Trotskyism

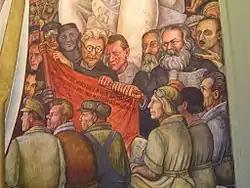
A Diego Rivera mural ("Man, Controller of the Universe") depicts Trotsky with Marx and Engels as a true champion of the workers' struggle

In Argentina, the Workers' Revolutionary Party (Partido Revolucionario de los Trabajadores, PRT) lay in the merger of two leftist organizations in 1965, the Revolutionary and Popular Amerindian Front (FRIP) and Worker's Word . In 1968, the PRT adhered to the Fourth International, based in Paris. That same year, a related organisation was founded in Argentina, the ERP (People's Revolutionary Army), which became South America's most powerful rural guerrilla movement during the 1970s. The PRT left the Fourth International in 1973. During the Dirty War, the Argentine military regime suppressed both the PRT and the ERP. ERP commander Roberto Santucho was killed in July 1976. Owing to the ruthless repression, PRT showed no signs of activity after 1977. During the 1980s in Argentina, the Trotskyist party founded in 1982 by Nahuel Moreno, MAS (Movement for Socialism), claimed to be the "largest Trotskyist party" in the world before it broke into many different fragments in the late 1980s, including the present-day Workers' Socialist Movement (MST), Socialist Workers' Party (PTS), Socialist Left (IS), Self-determination and Freedom (AyL, which is not outspoken Trotskyist). In 1989, an electoral front with the Communist Party and MRS called ("United Left") retrieved 3.49% of the vote, representing 580,944 voters. The Workers' Party (Partido Obrero) in Argentina later founded with other Trotskyist groups the Workers' Left Front which is represented in parliament.